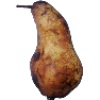
Label: Pear Abate 1